Trulock-Gould-Mullis House

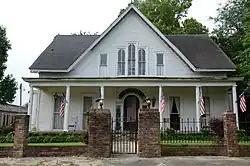

The Trulock-Gould-Mullis House is a historic house at 704 West Barraque Street in Pine Bluff, Arkansas. It is a -story wood-frame structure, a gabled roof with a large cross gable, and clapboard siding. The cross gable is set over the main entrance, which is sheltered by a porch extending across the front facade. The gable has set in it three narrow round-arch windows, in a Palladian style where the outer windows are slightly smaller. The cornice line is decorated with bargeboard. The house was built in 1876 for Marshall Trulock, and is locally distinctive for its unusual Gothic features.